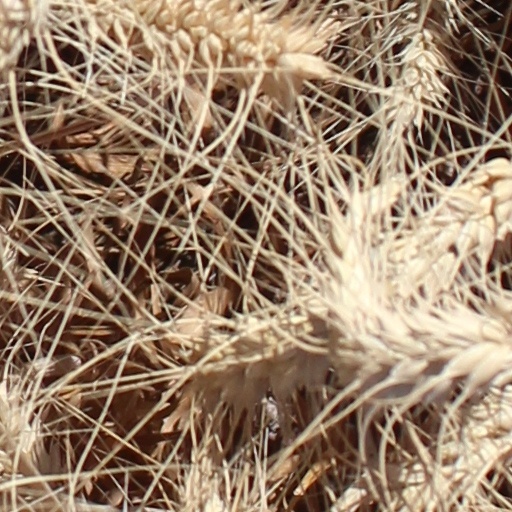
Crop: wheat